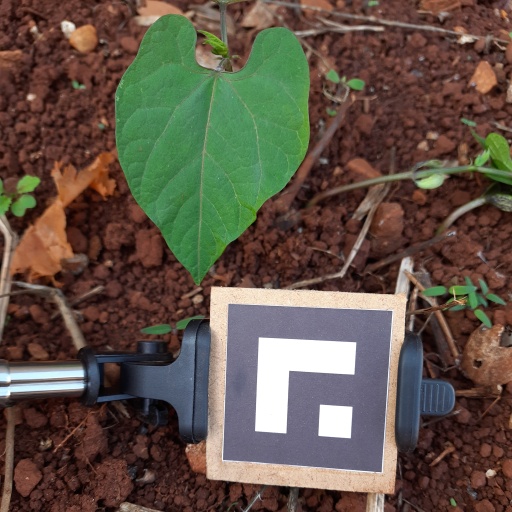
Observations: wavy surface, no eating holes, under shade